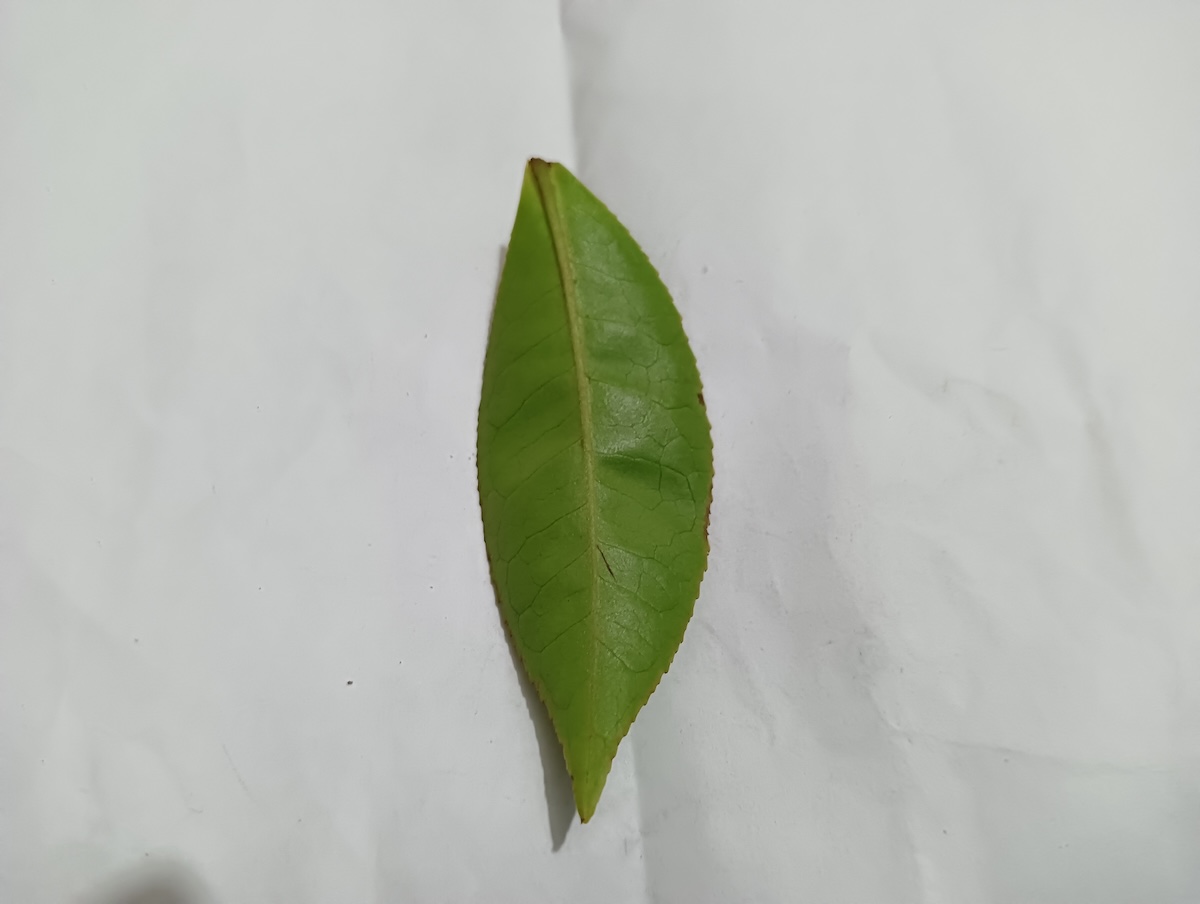
Label: Healthy leaf